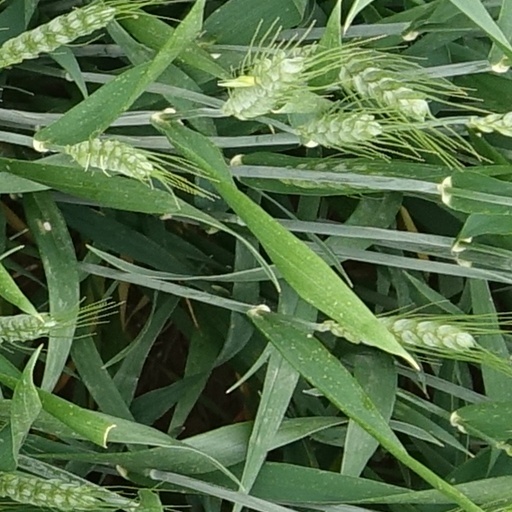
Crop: wheat